Orthodox seed

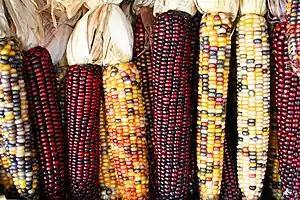
Zea maize, a widely grown orthodox seed which may be dried for two years without harm

Orthodox seeds are seeds which will survive drying and/or freezing during "ex situ" conservation, as opposed to recalcitrant seeds, which will not. According to information from the U.S. Department of Agriculture, there is variation in the ability of orthodox seeds to withstand drying and storage, with some seeds being more sensitive than others. Thus some seeds are considered intermediate in their storage capability while others are fully orthodox. One notable example of a long-lived orthodox seed which survived accidental storage followed by controlled germination is the case of the 2,000-year-old Judean date palm (cultivar of "Phoenix dactylifera") seed which successfully sprouted in 2005. This particular seed is reputed to be the oldest viable seed, but the upper survival time limit of properly stored seeds remains unknown.